Marver

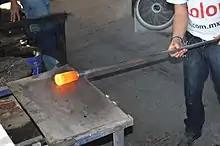
A modern-day marver being used to shape glass.

A marver is a tool used in glassblowing. It generally is made of a polished steel, brass, or graphite surface attached to a metal or wooden table. For fine applications such as lampworking, a smaller hand-held implement may instead be used. As a tool, marvers date back to glassblowing techniques of the Roman Empire and were made of marble.